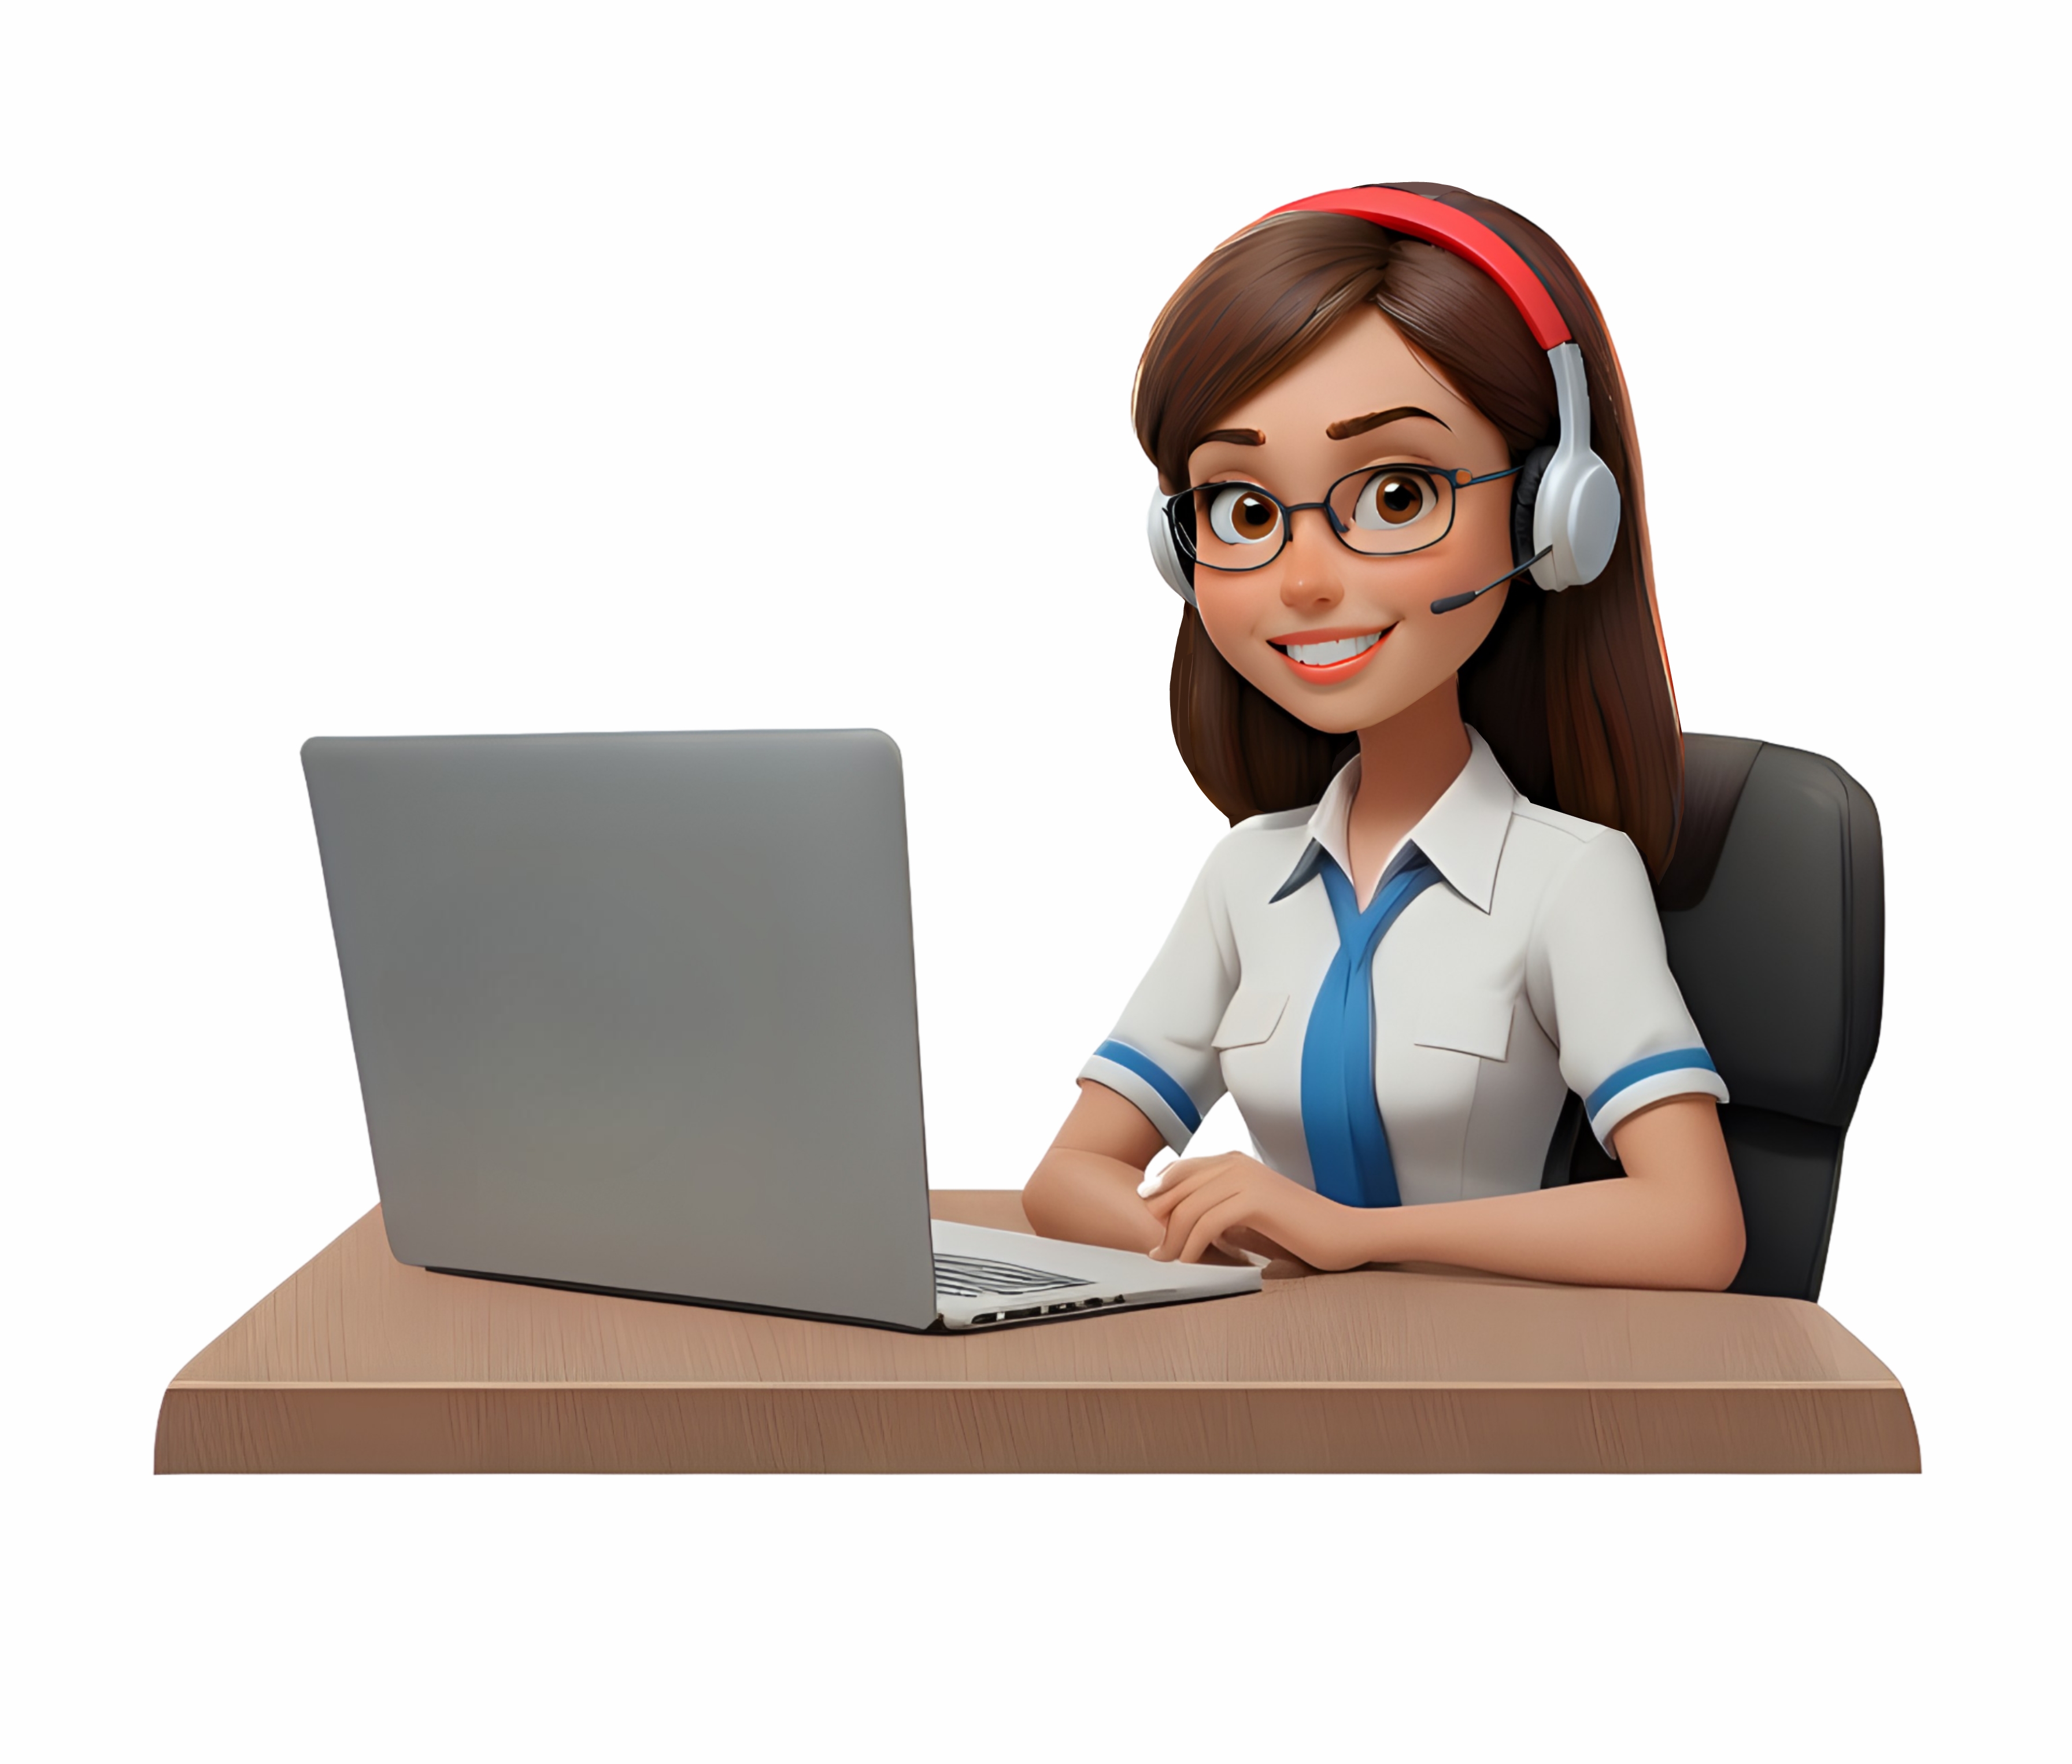
call, customer service, support, woman, headset, consultant, laptop, customer care, help, business, contact, operator, phone, callback, cartoon, sales, secretary, corporate, sign, internet, service, handsfree, assistant, feedback, cutout, smile, computer, arm, personal computer, output device, product, netbook, gesture, vision care, technology, comfort, peripheral, white collar worker, electronic device, eyewear, gadget, desk, job, sitting, office equipment, audio equipment, communication device, employment, computer desk, computer keyboard, elbow, illustration, computer component, input device, graphics, Animated cartoon, fictional character, multimedia, computer hardware, animation, display device